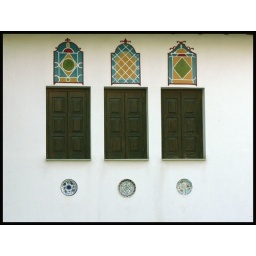
windows from a typical house in Mount Pelion (Greece)